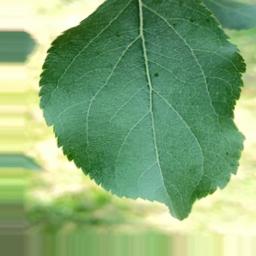
Label: Healthy